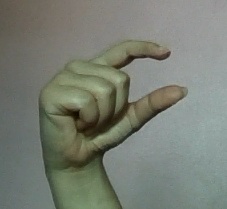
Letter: dal